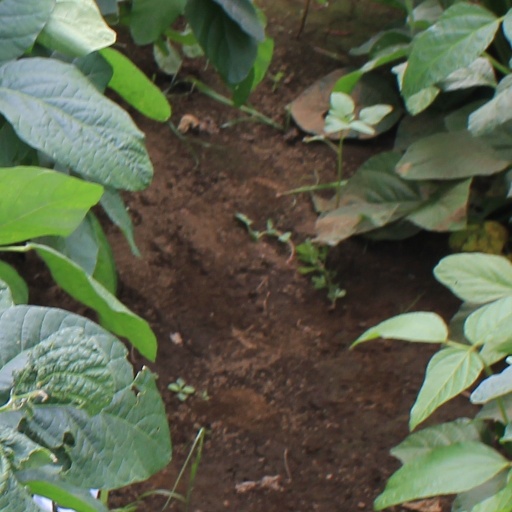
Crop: soybean